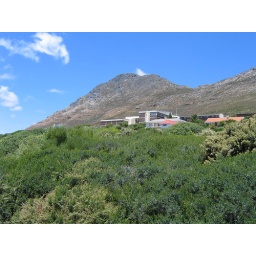
view from road above the beach